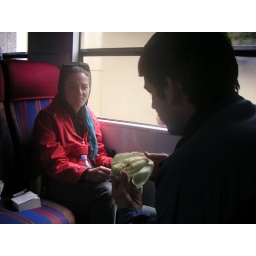
Amy and Luther in the train, eating corn bought through the window